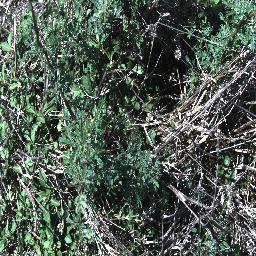
Label: prickly_acacia